Khoa

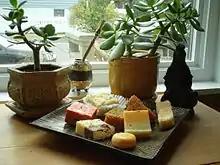
Assortment of Mithai: Peda, barfi and Sandesh made of khoa, sugar and various flavorings in Mumbai, India.

Khoa is classified into different types, based on moisture content. Different types of khoa are used for different preparations.